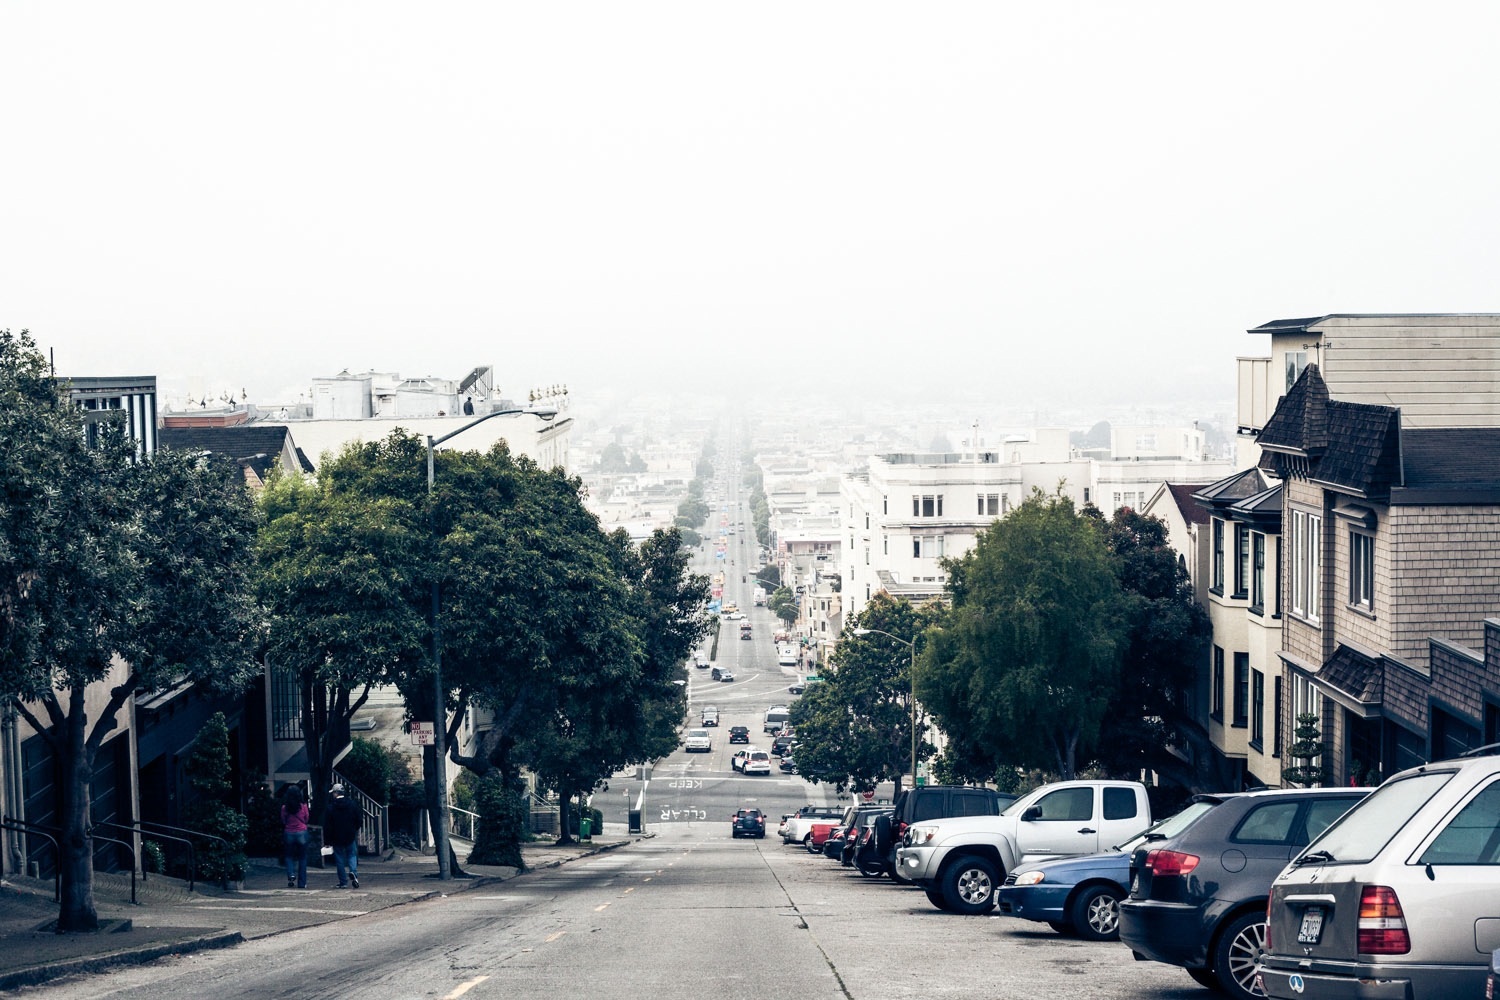
pedestrian, road, traffic, street, hill, town, city, urban, asphalt, cityscape, downtown, transportation, suburb, slope, residential, lane, concrete, trees, exposure, infrastructure, houses, cars, bright, area, neighbourhood, urban area, residential area, human settlement